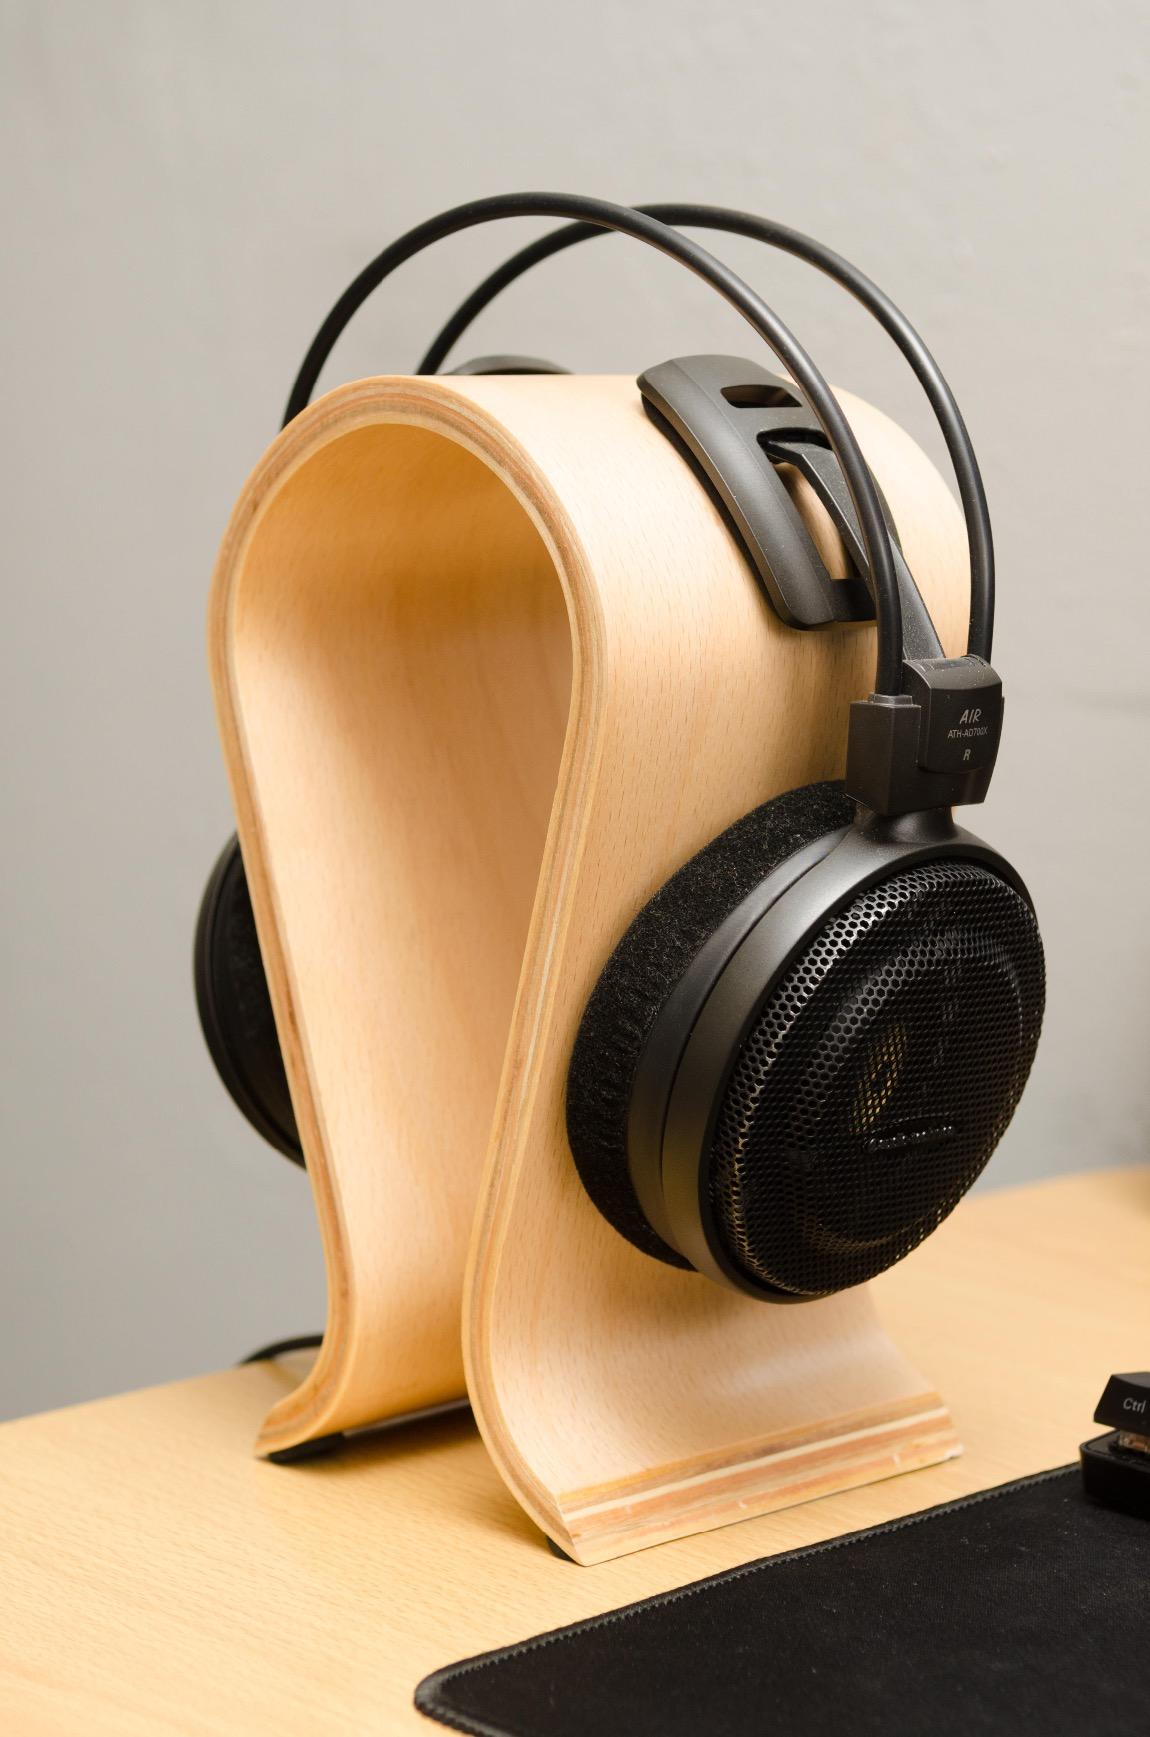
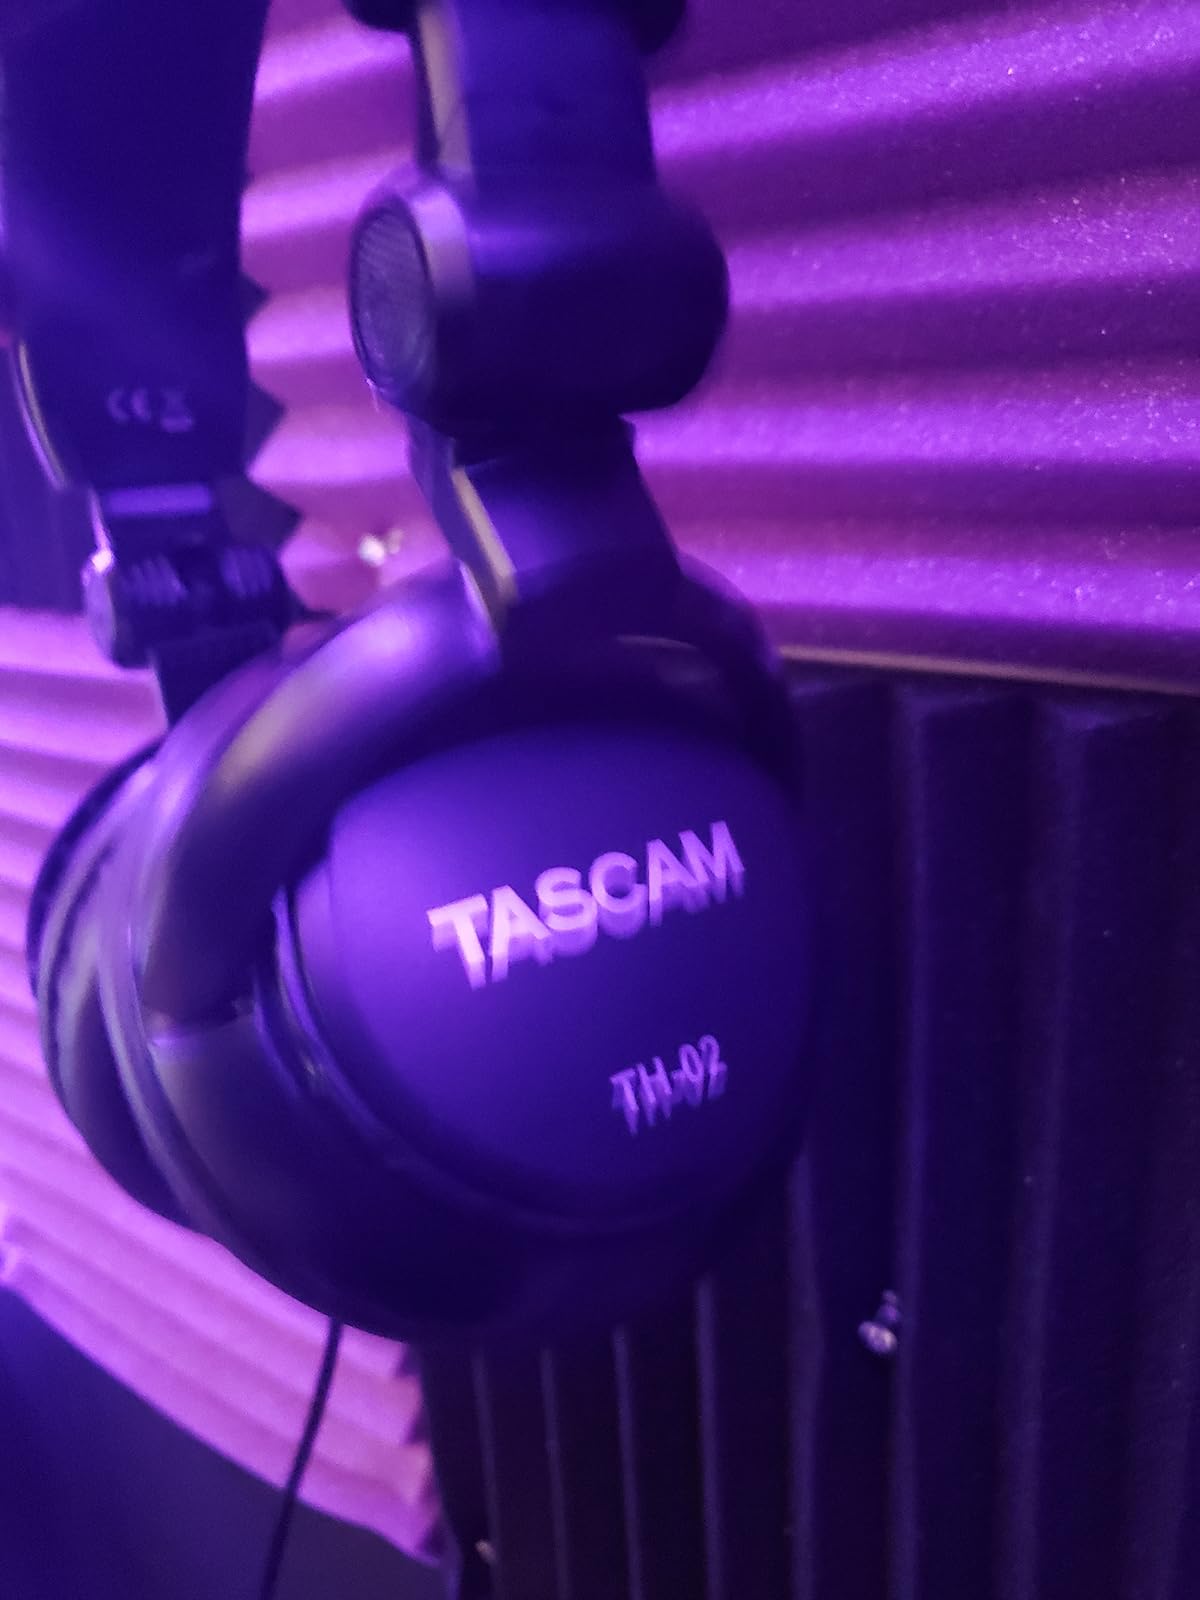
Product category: headphones
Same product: no